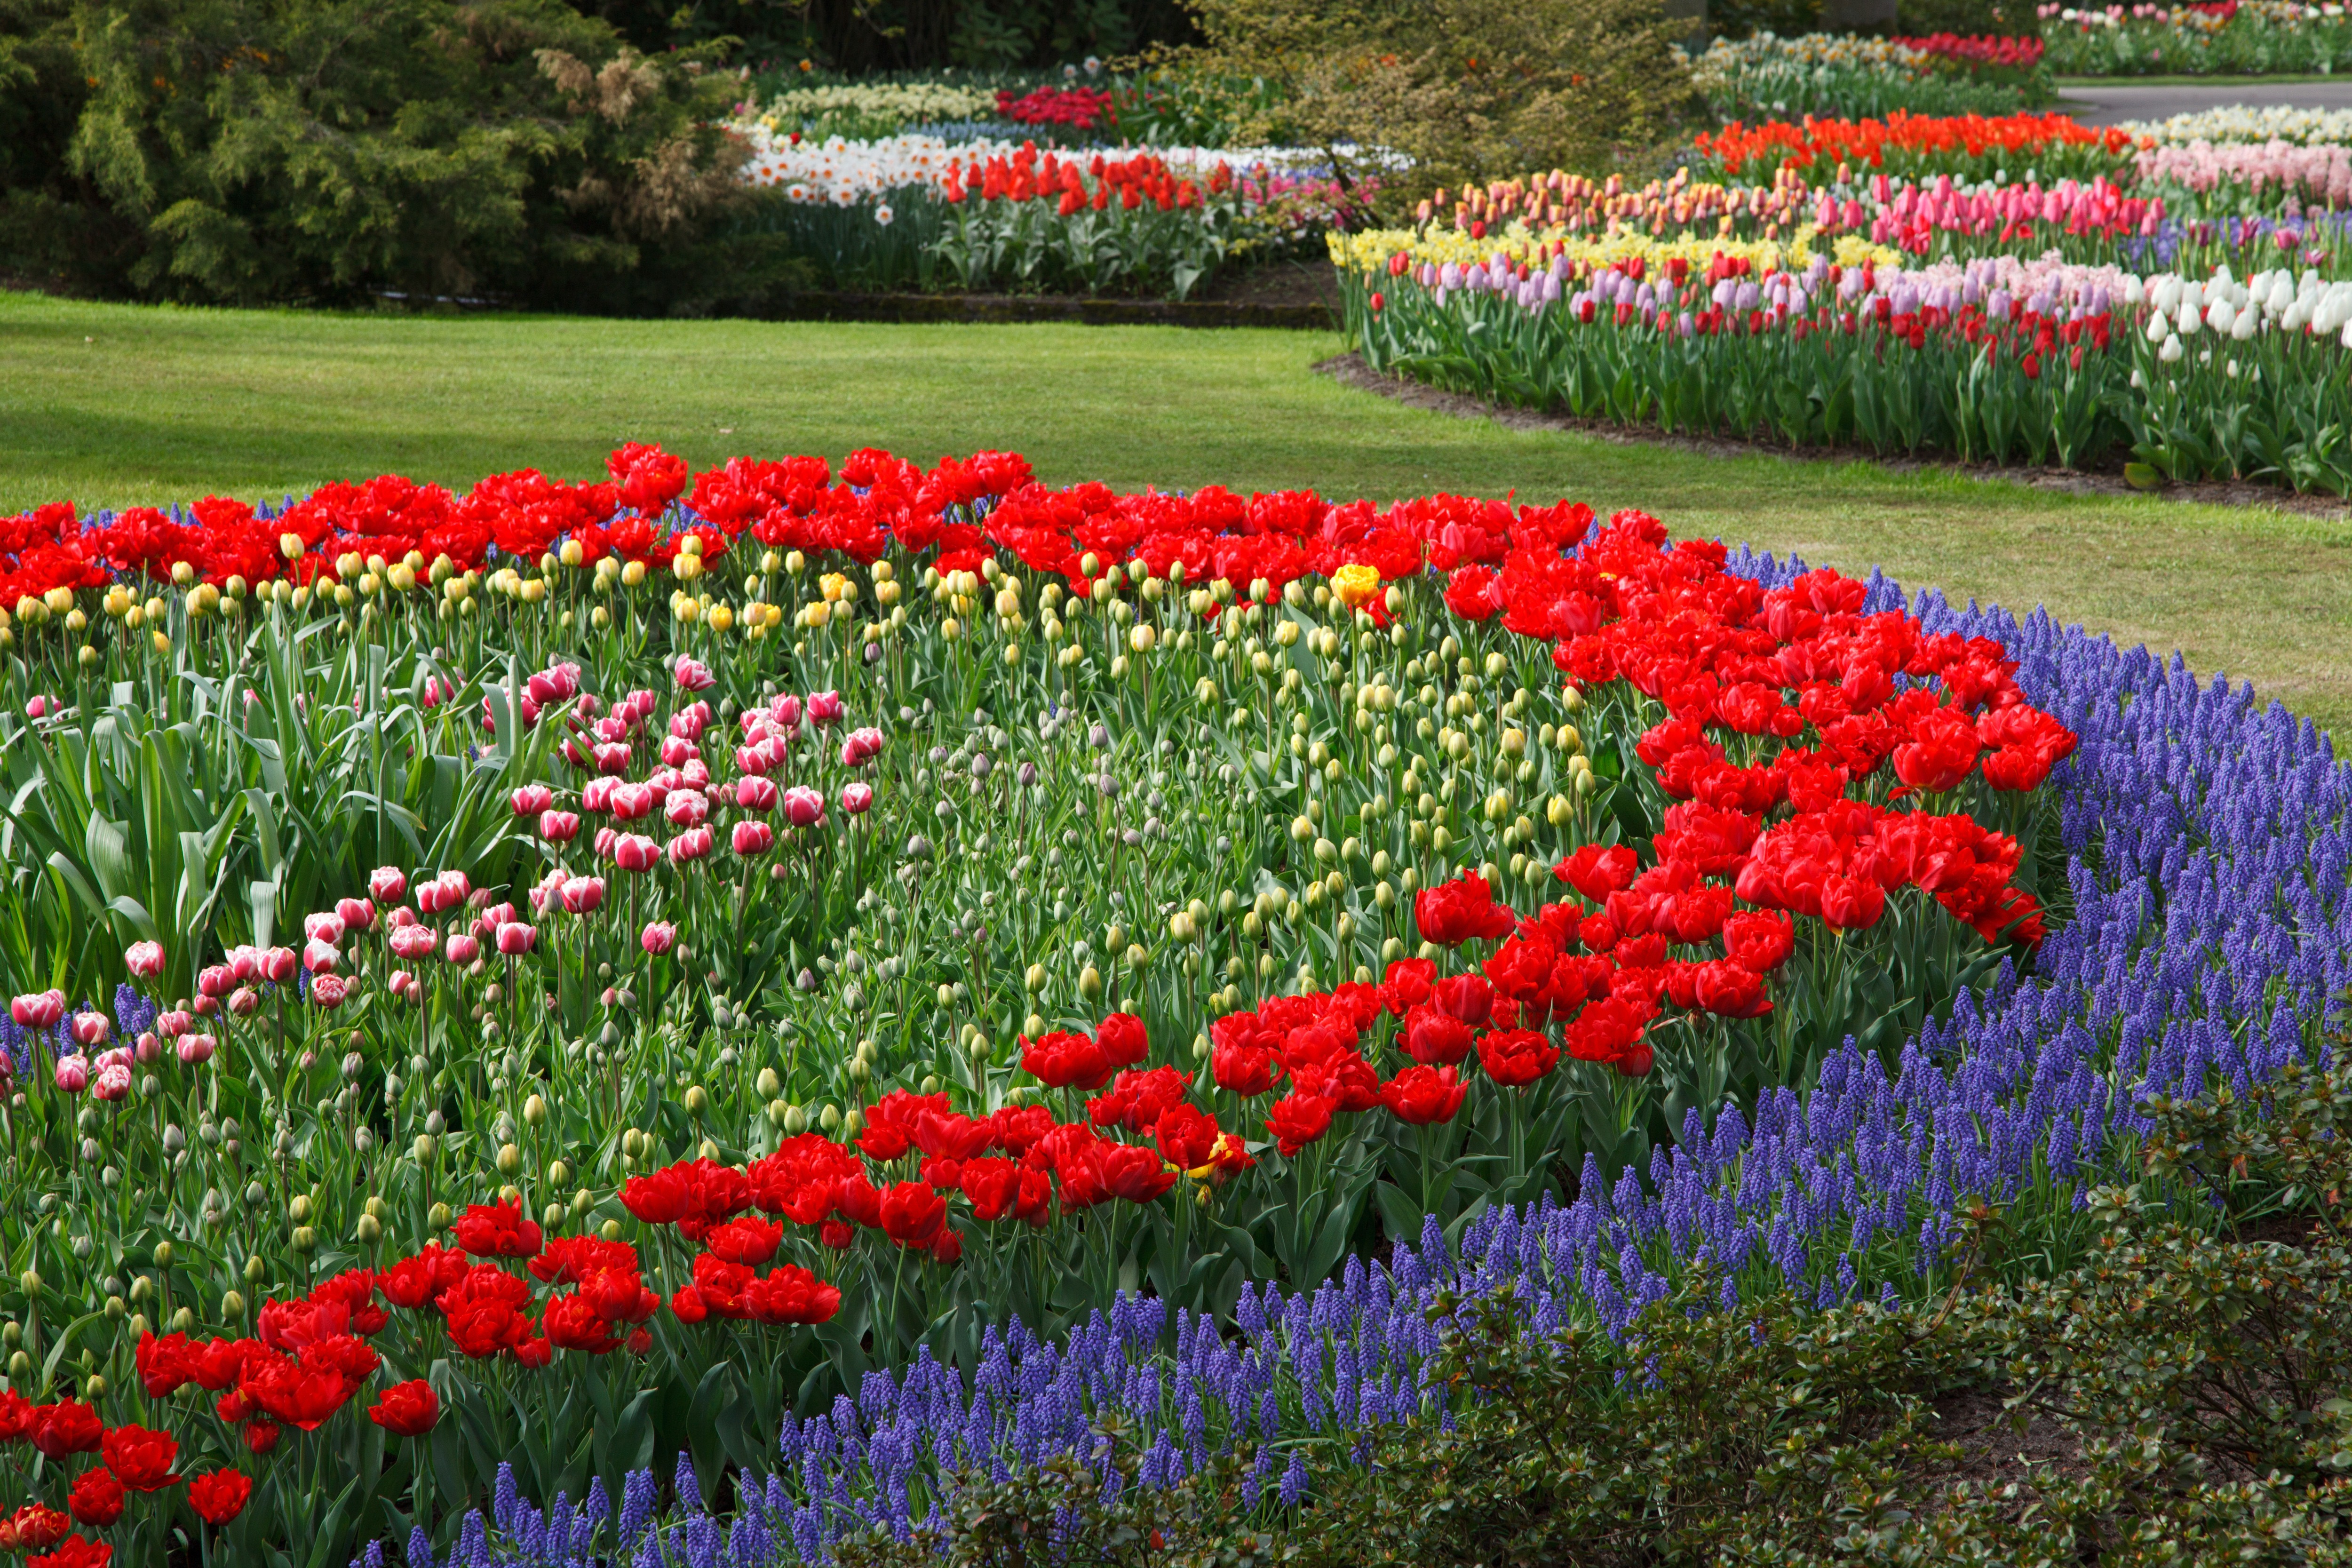
plant, field, lawn, meadow, flower, tulip, red, garden, flowers, holland, netherlands, background, bed, bulbs, wallpaper, gardens, tulips, flowering plant, lily family, annual plant, land plant